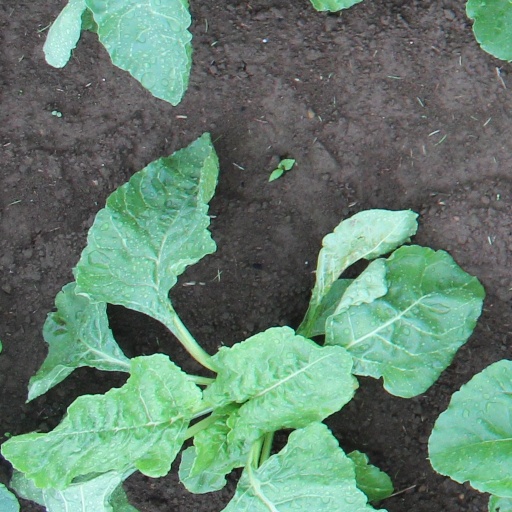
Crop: sugar beet